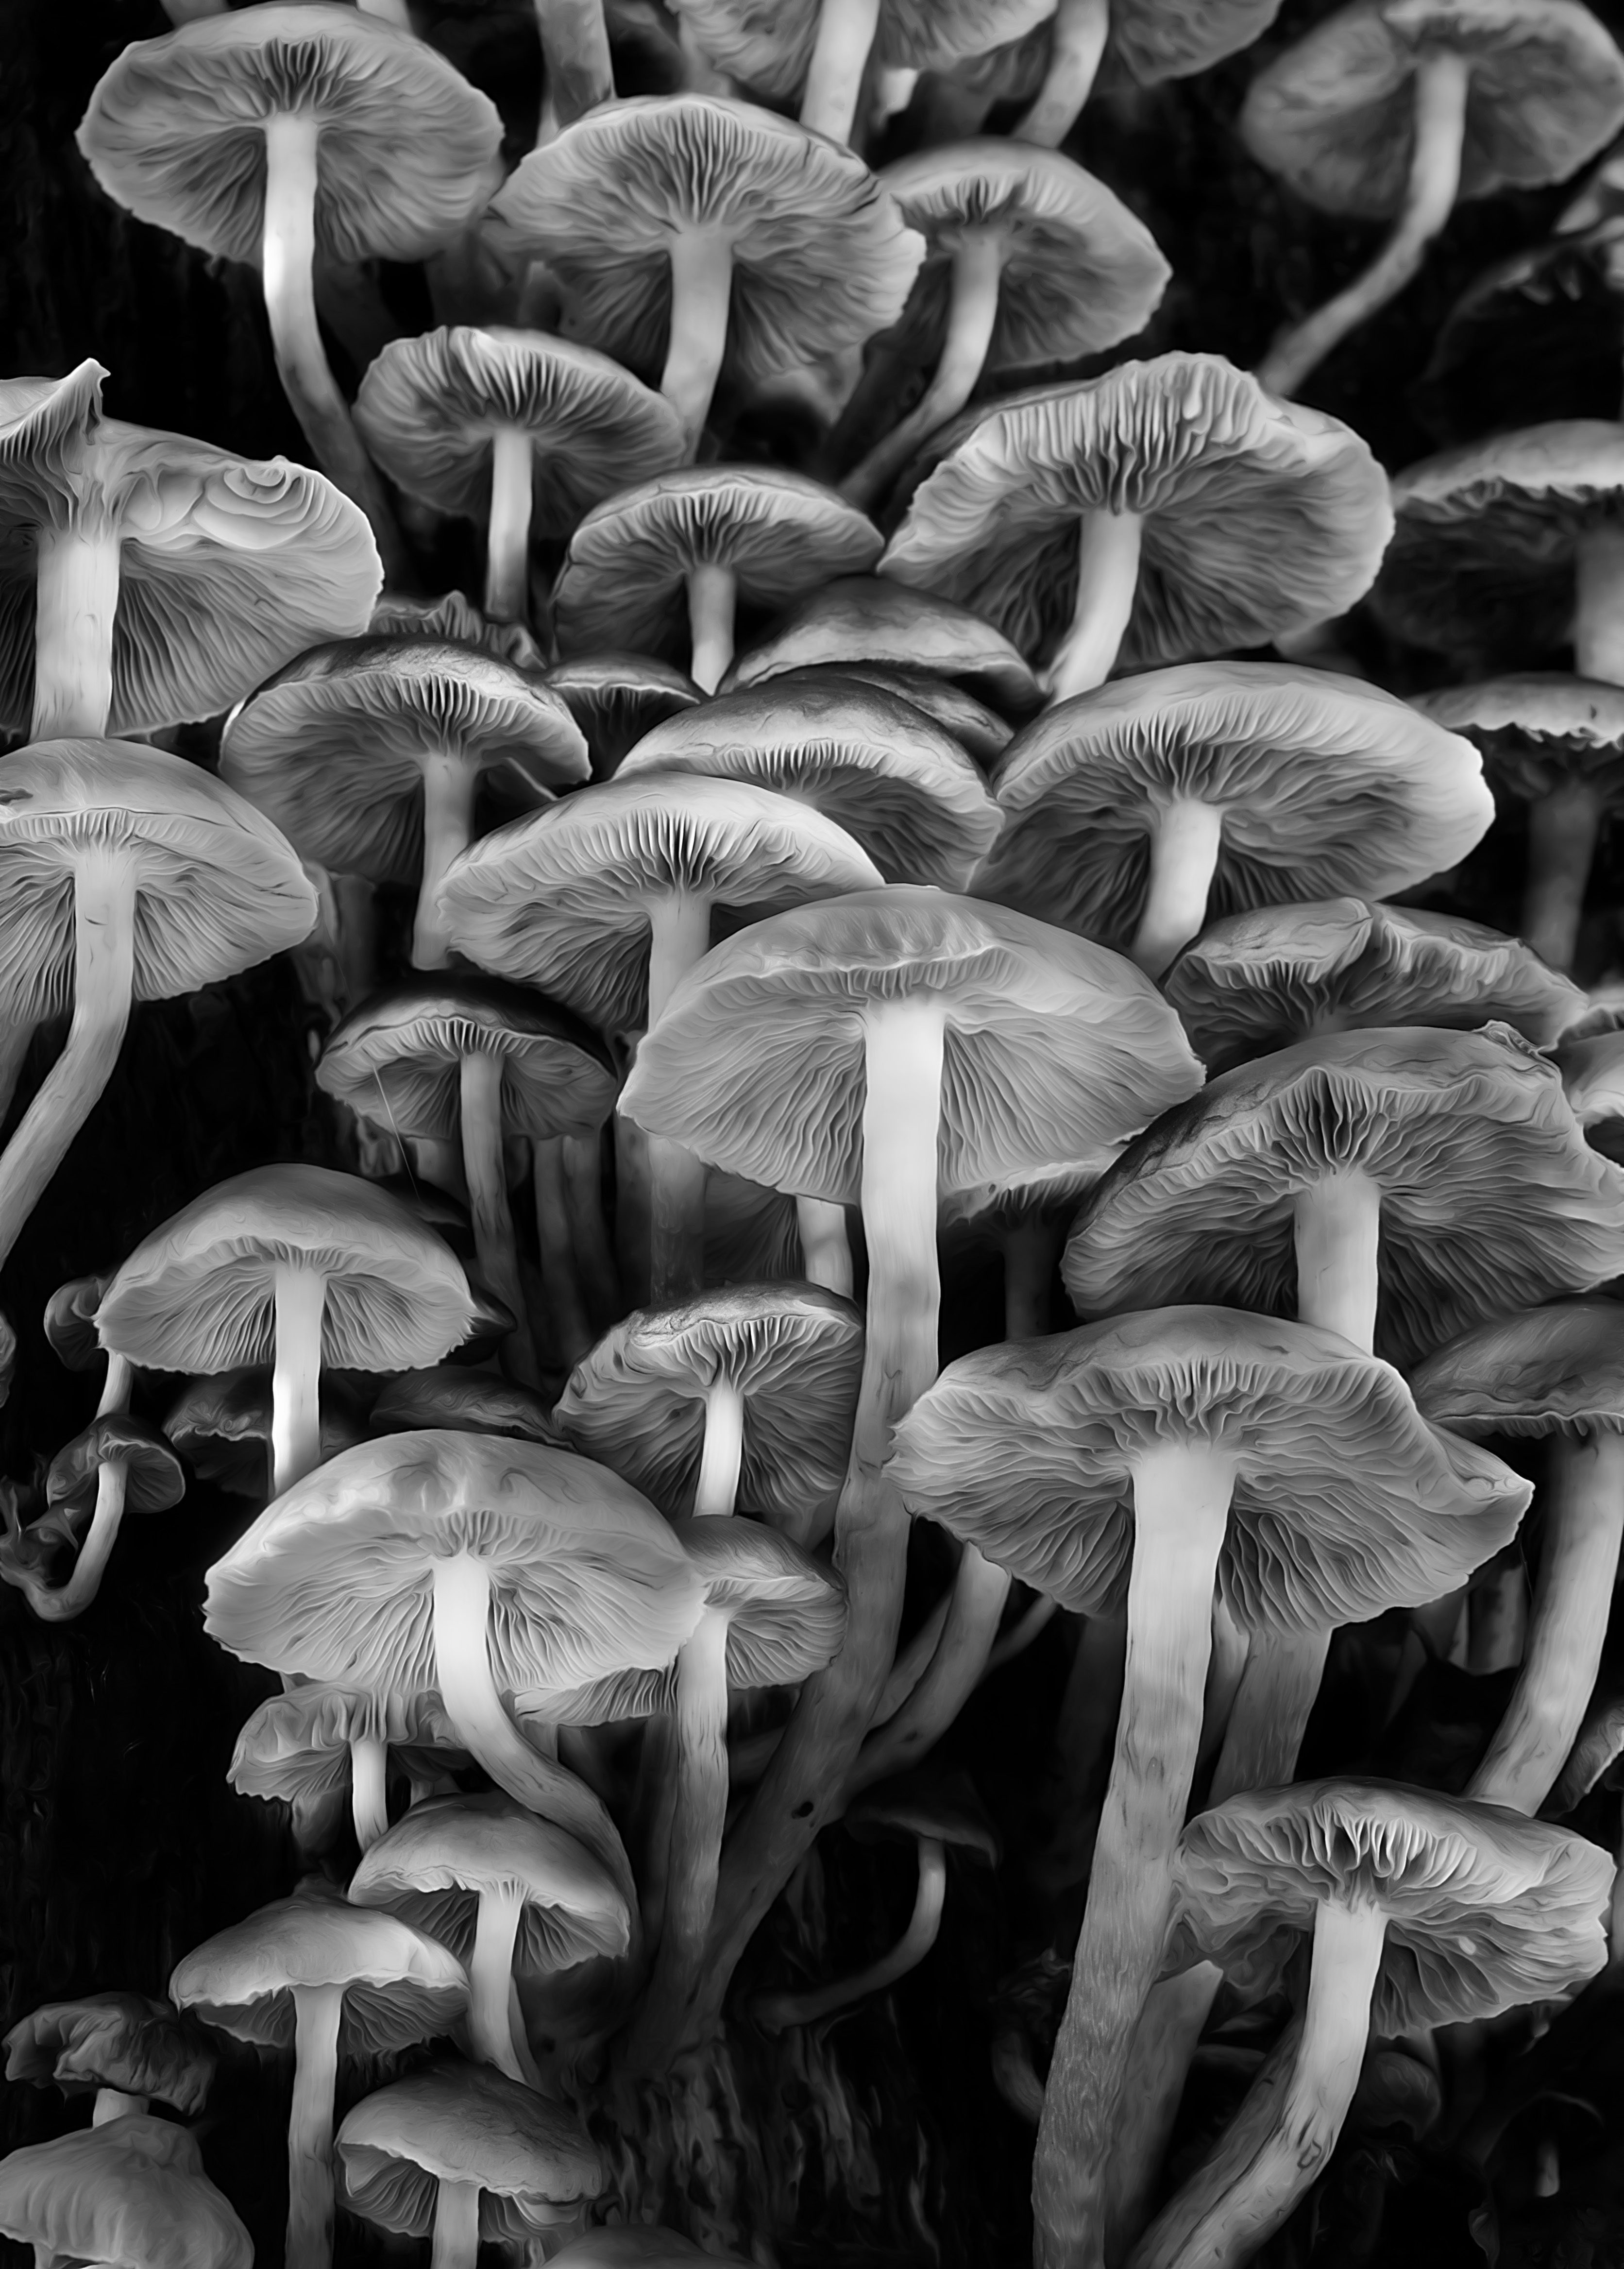
tree, black and white, wood, white, photography, leaf, flower, macro, botany, mushroom, black, monochrome, flora, fungus, bw, hdr, mushrooms, caps, pilze, macro photography, oyster mushroom, still life photography, monochrome photography